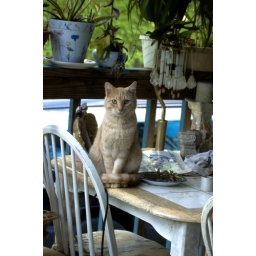
mufasa sitting pretty.....not so in focus but it was through the kitchen screen...not to bad eh!